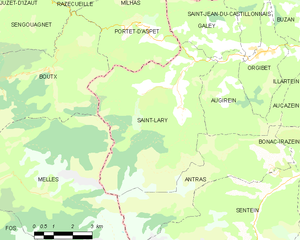
Carte des communes françaises: Saint-Lary